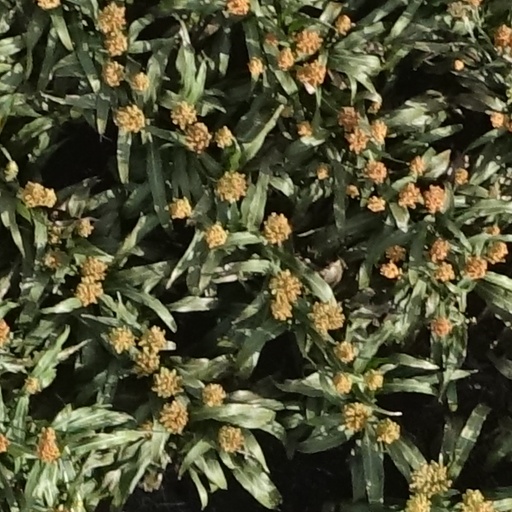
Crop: sorghum